Everyday low price

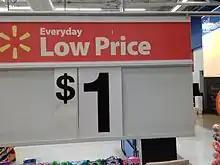
Example of an "Everyday Low Price" advertisement at Walmart

In North America, Walmart is widely associated with EDLP, since it incorporated the concept into its slogan. Walmart opened its first store in 1962 in a market where Kmart had been the dominant player using a high-low pricing strategy. Kmart's signature "blue light special" is an example of in-store advertising used to promote a temporary discount as part of the high-low pricing strategy. Walmart's success in EDLP and the decline of other retailers have followed the long-term trend in this market and in consumer buying habits. The growth of Walmart Supercenters in the 1990s was expected to drive the same trend in grocery stores. Despite Walmart's success with the Supercenter concept, high-low pricing has not been entirely replaced by EDLP in the grocery market.